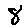
Label: 8